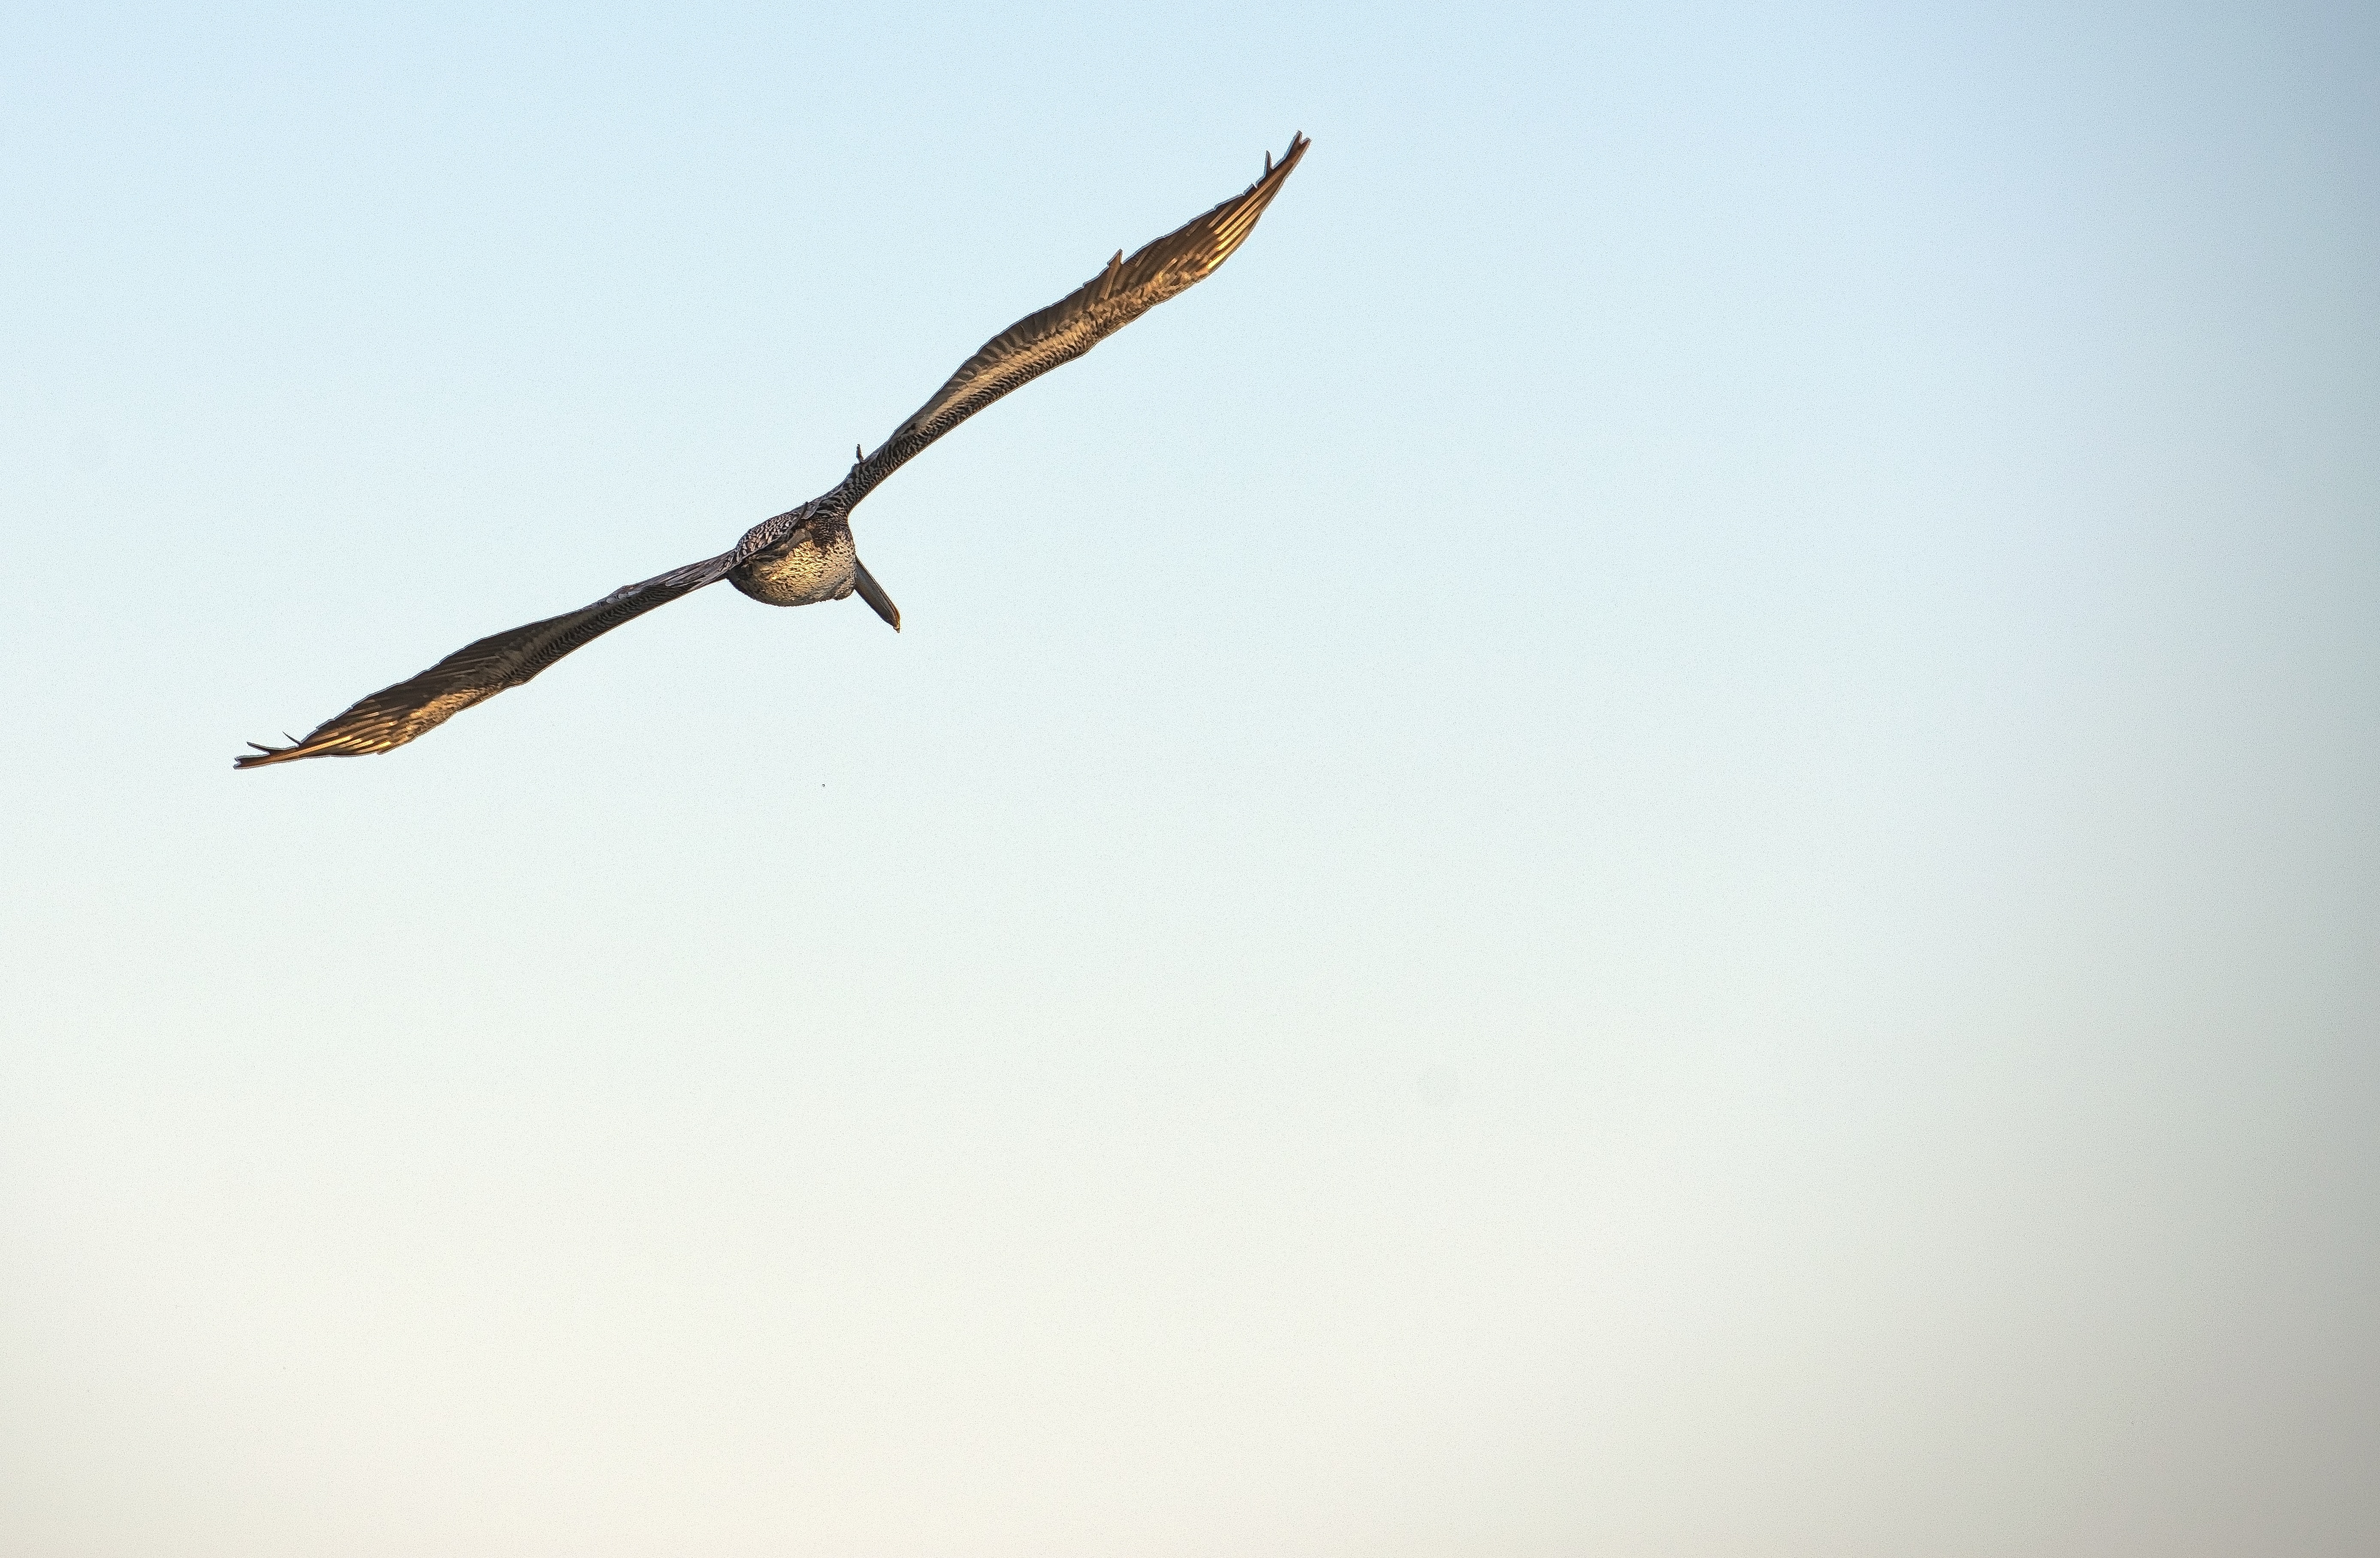
silhouette, bird, wing, sky, animal, seabird, wildlife, beak, flight, feather, flying bird, harrier, bird migration, birds flying